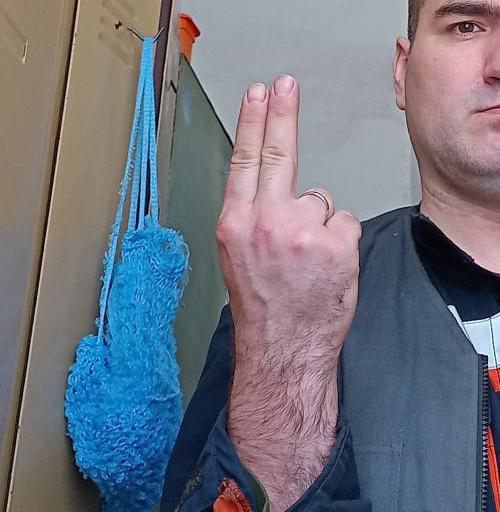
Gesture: two_up_inverted